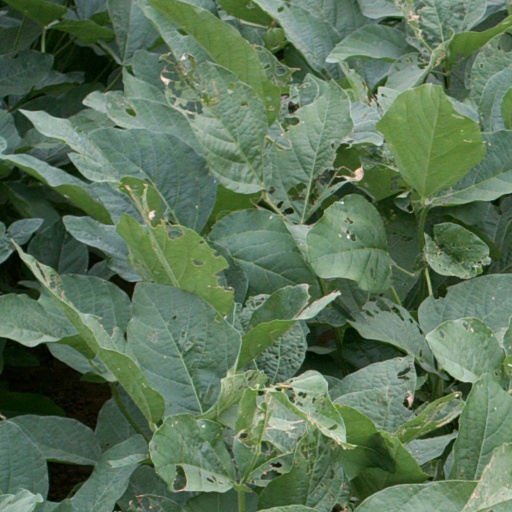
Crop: soybean